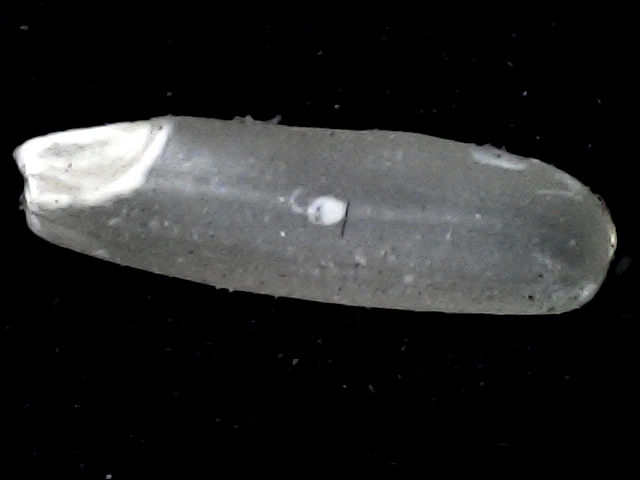
Rice variety: BD87